Samuel Gettys

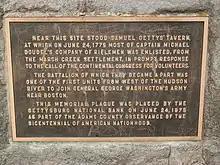
Historical Marker

Samuel Gettys (1725–15 March 1790) was a settler and tavern owner in south-central Pennsylvania during the late 1780s. The borough of Gettysburg, Pennsylvania, which was founded in 1786, was named after him.